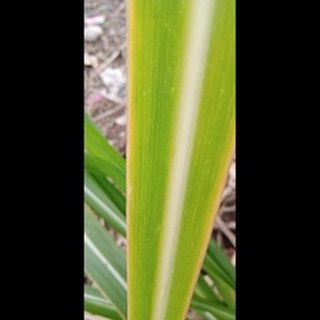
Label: sugarcane_yellow_leaf_disease